Radioactive contamination

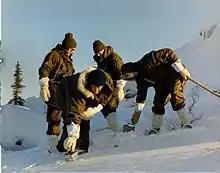
Geiger-Muller counters being used as gamma survey monitors, seeking radioactive satellite debris

Radioactive contamination may exist on surfaces or in volumes of material or air, and specialized techniques are used to measure the levels of contamination by detection of the emitted radiation.